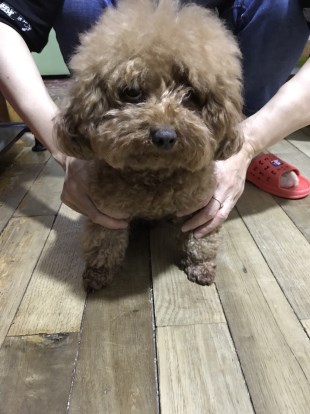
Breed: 2925-n000114-toy_poodle